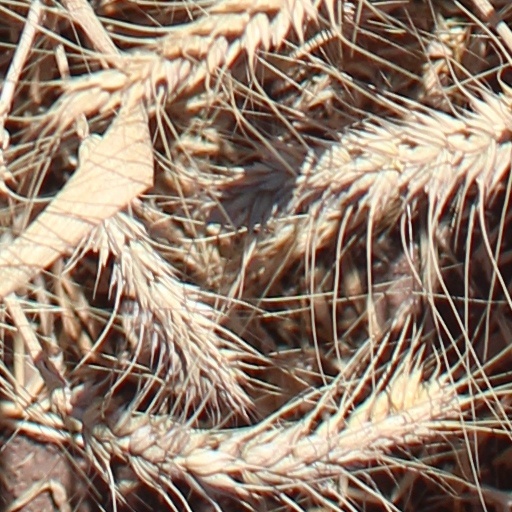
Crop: wheat